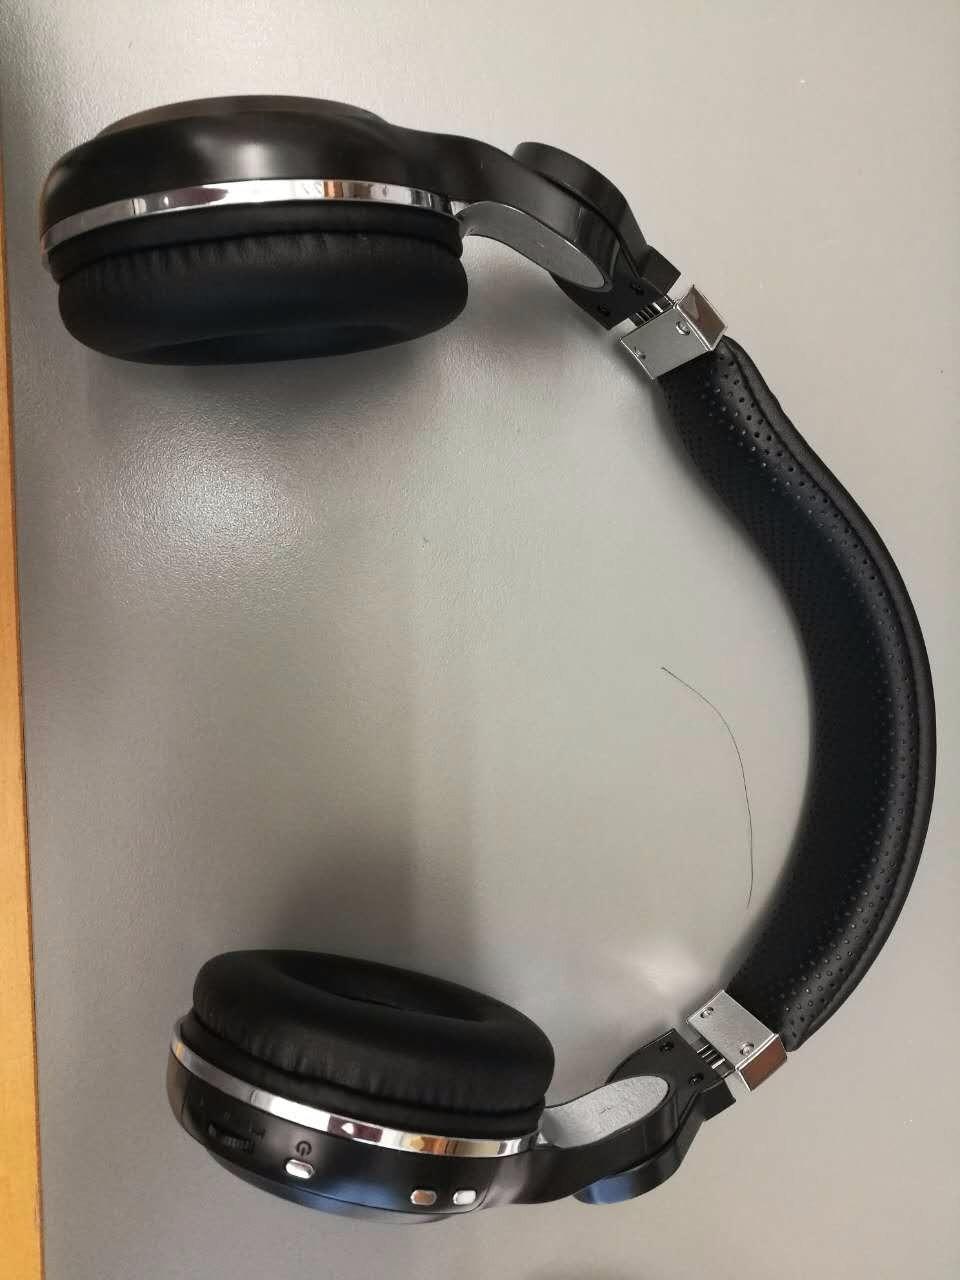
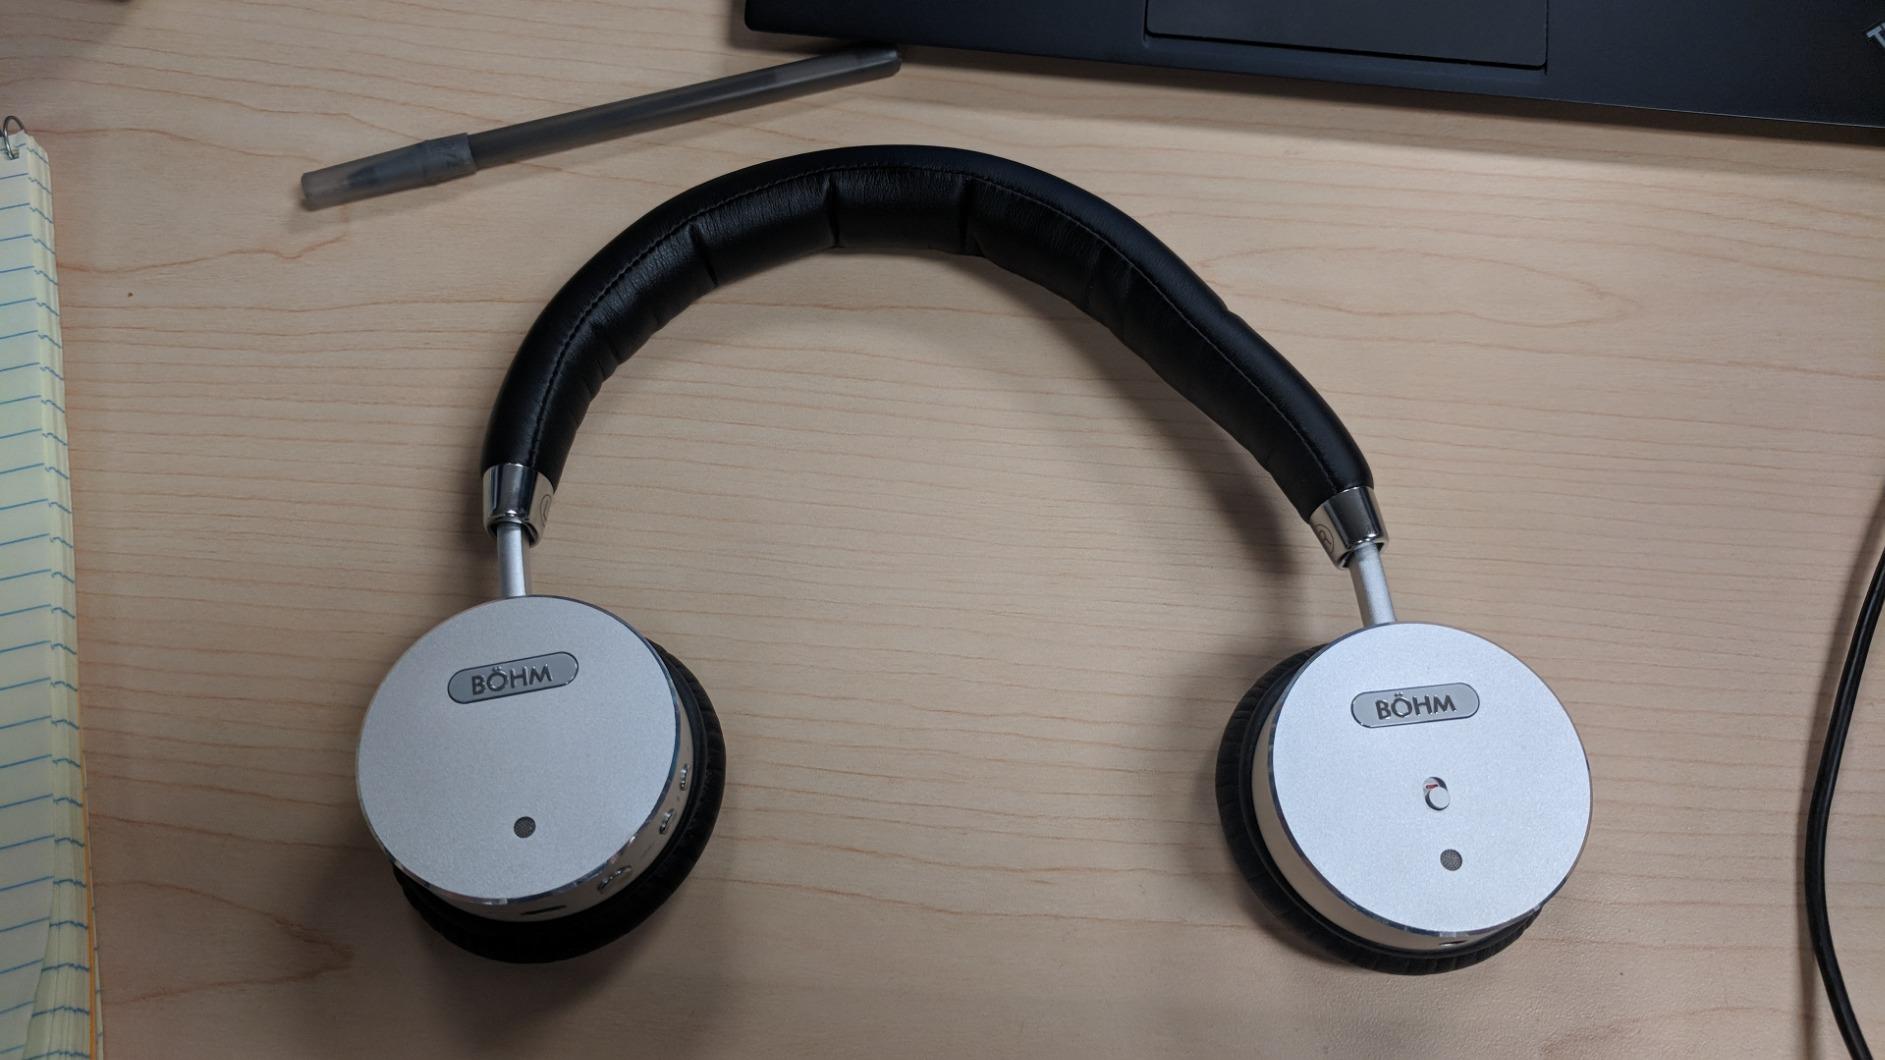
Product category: headphones
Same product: no